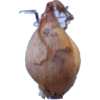
Label: images